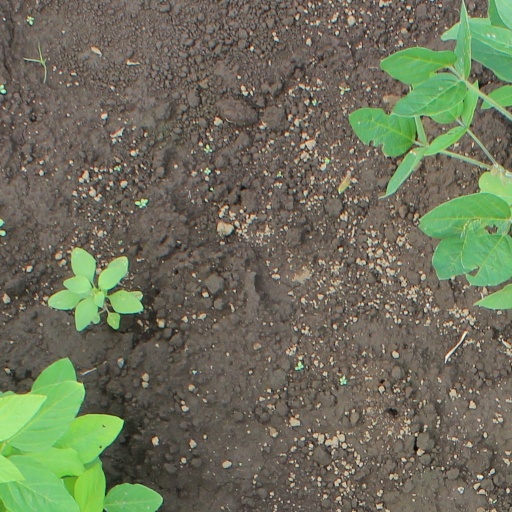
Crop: soybean